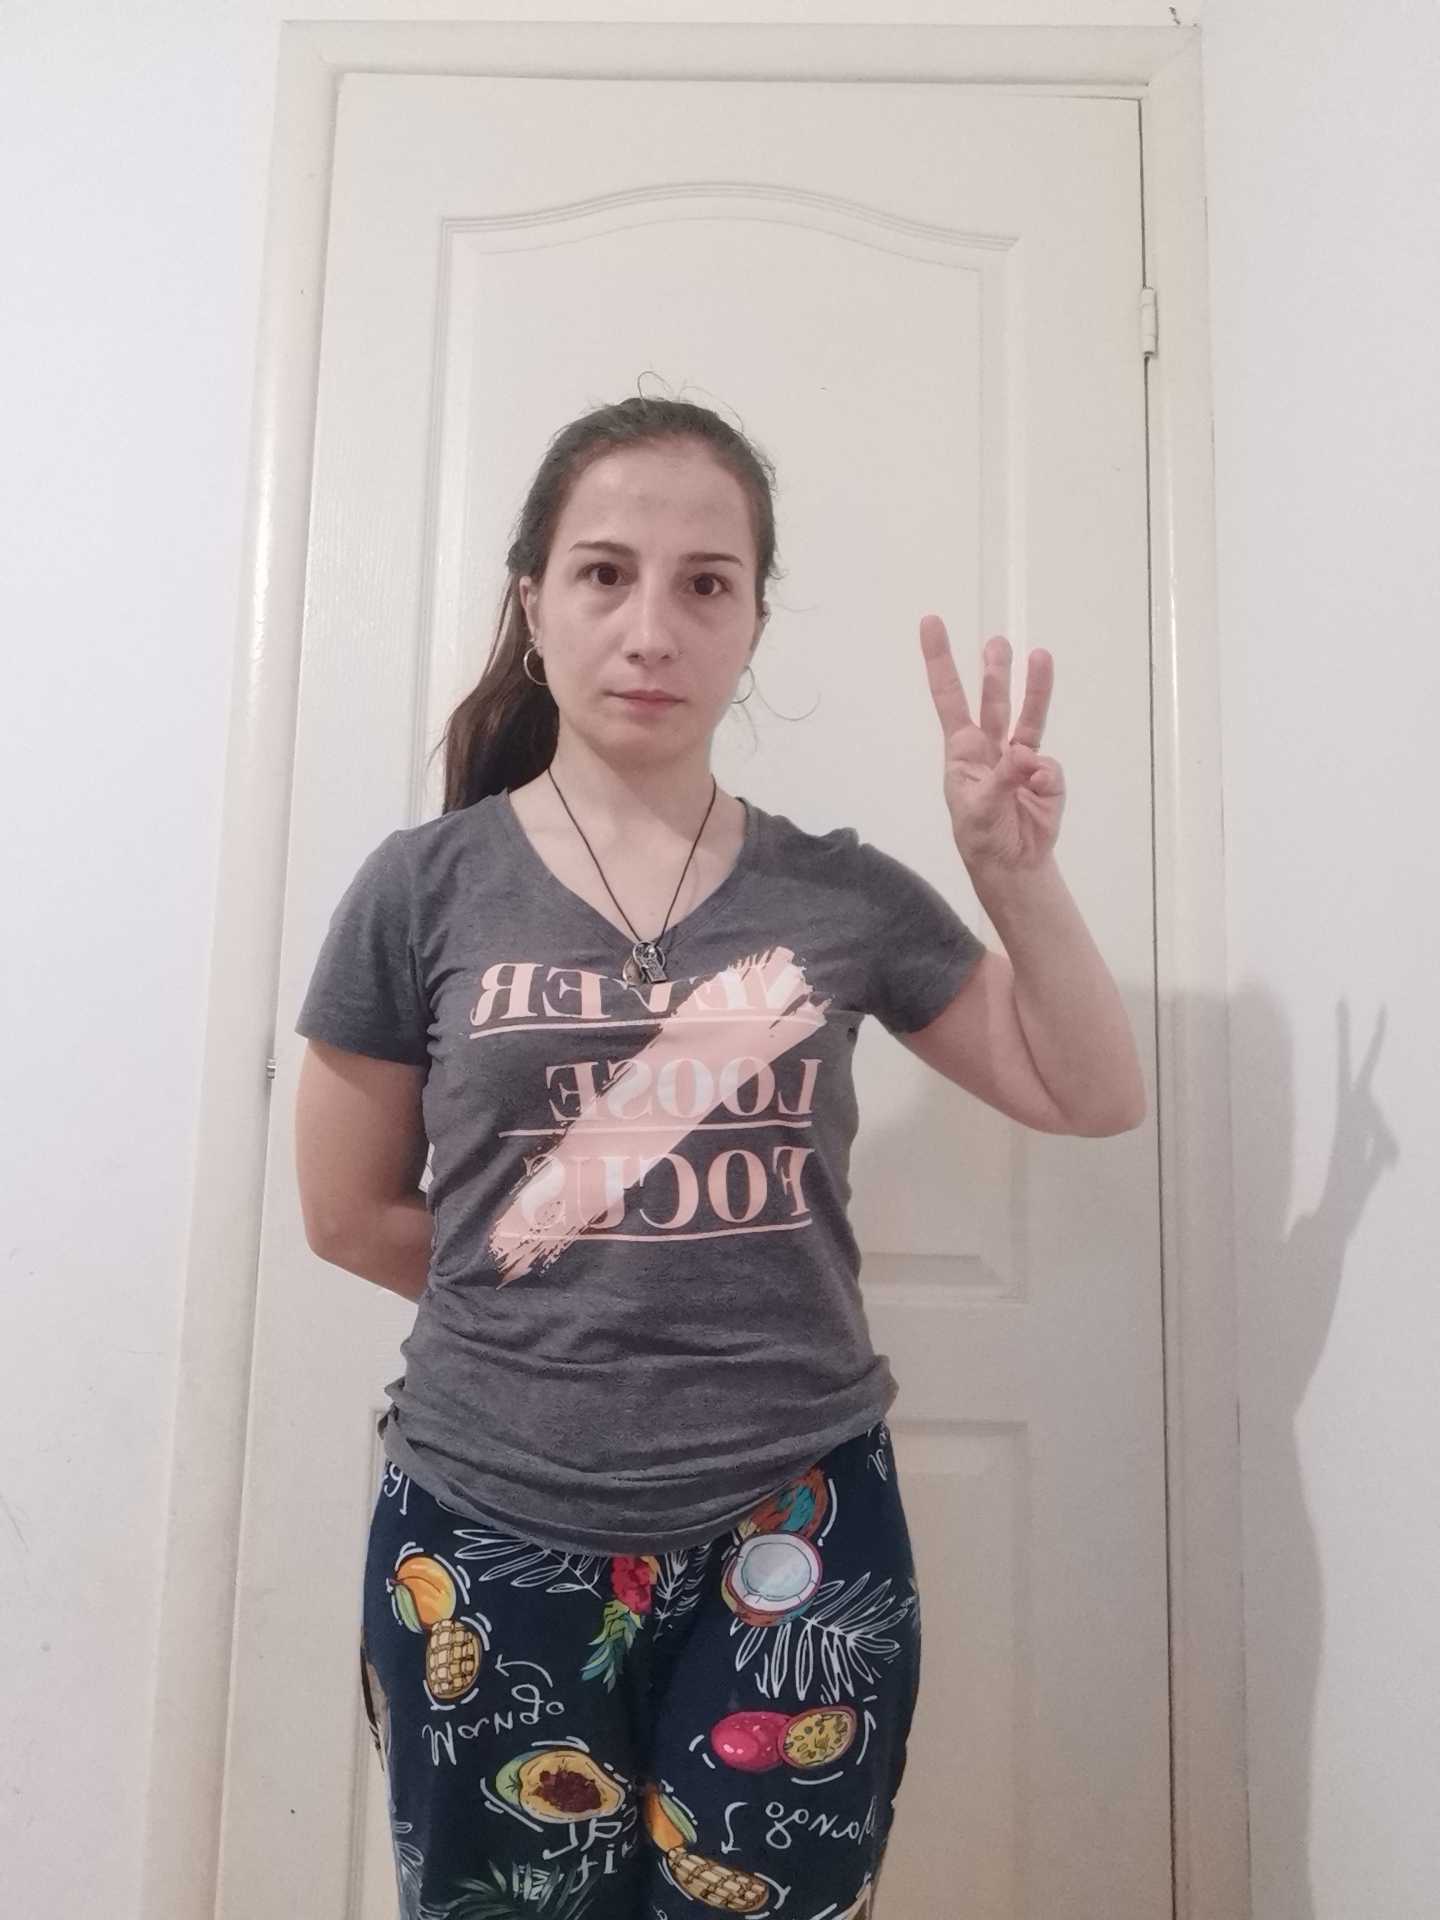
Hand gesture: three